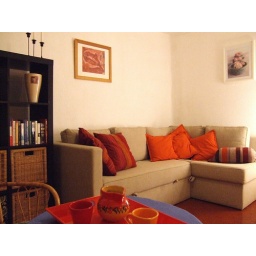
Corner sofa becomes a double bed and room has French doors leading to a wrought iron balcony above the street.